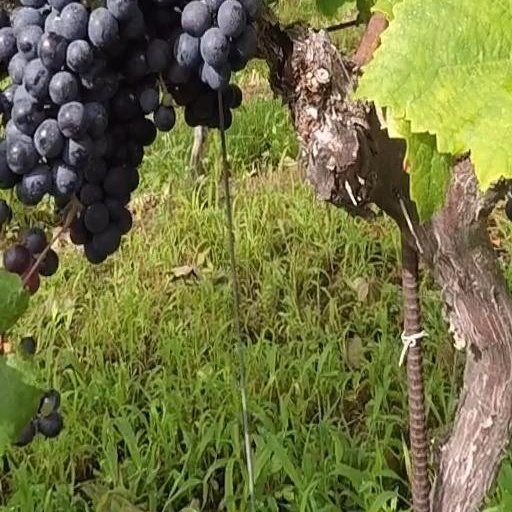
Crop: grape